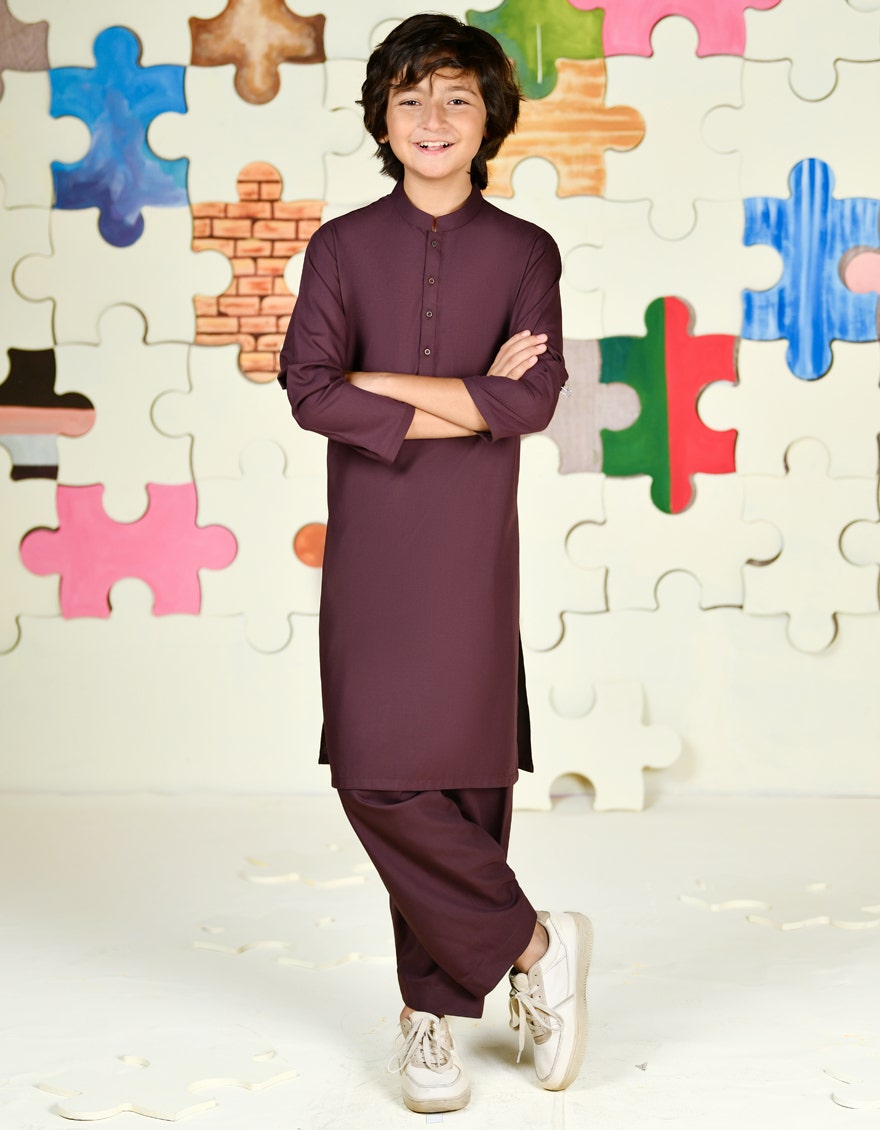
burgundy kurta pajamas